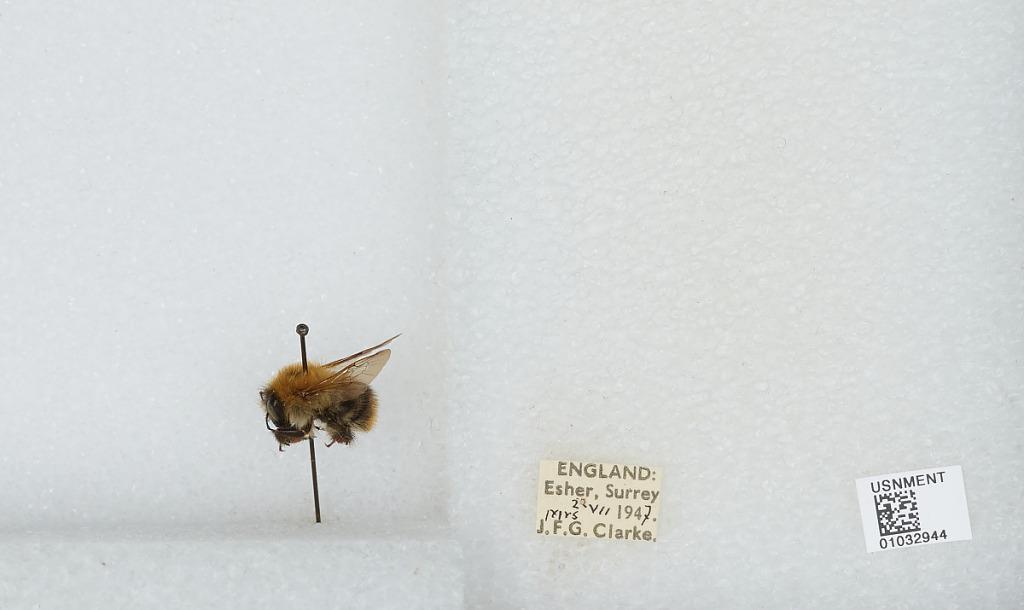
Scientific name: Bombus (Thoracobombus) pascuorum (Scopoli)
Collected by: J. Clarke
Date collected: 1947-7-2
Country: United Kingdom
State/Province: England
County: Surrey
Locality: Esher
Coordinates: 51.3691, -0.365